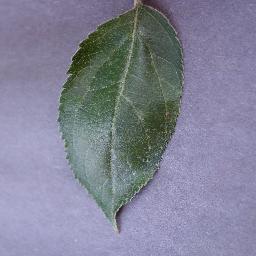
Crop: apple
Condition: healthy